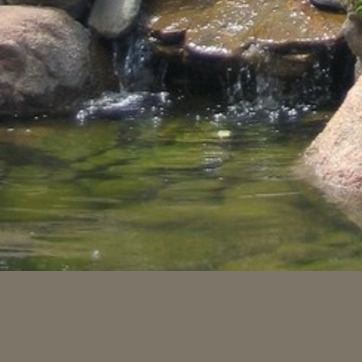
Material: water